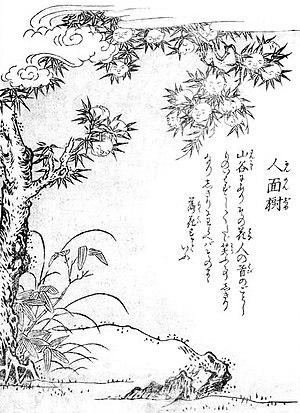
Le jinmenju ou ninmenju est un arbre étrange illustré par Toriyama Sekien dans son Konjaku hyakki shūi
Konjaku hyakki shūi est le troisième livre de l'artiste japonais Toriyama Sekien de la série Gazu Hyakki Yagyō, publié ca. 1781. Ces ouvrages sont des bestiaires surnaturels, collections de fantômes, d'esprits, d'apparitions et de monstres, dont beaucoup proviennent de la littérature, du folklore et d'autres arts japonais. Ces œuvres ont exercé une profonde influence sur l'imagerie yōkai ultérieure au Japon.